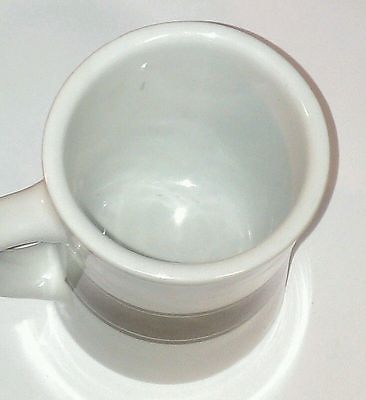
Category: mug